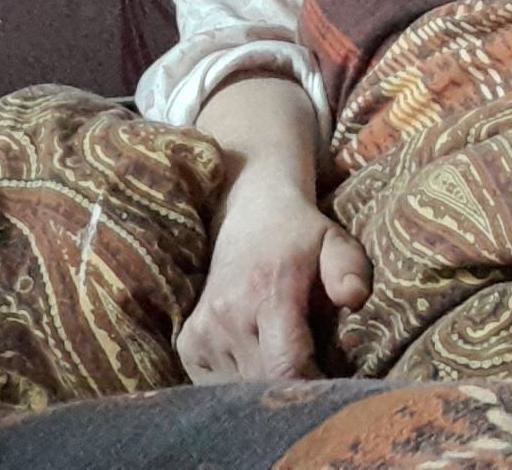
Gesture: no_gesture